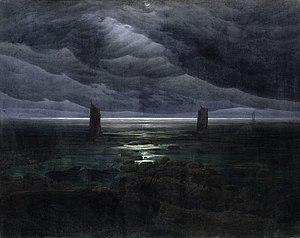
Navires dans le port, le soir est un tableau du peintre allemand Caspar David Friedrich, réalisé vers 1828. Il fait partie de la collection de la Galerie Neue Meister à Dresde en Allemagne.
Cet article recense des œuvres du peintre et dessinateur allemand Caspar David Friedrich.